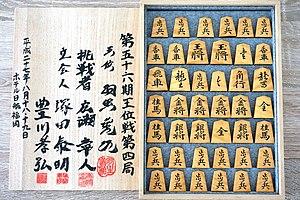
Jeu de Shogi utilisé lors de la quatrième partie de la finale du 56è Oi sen entre Habu Yoshiharu, tenant du titre, et Hirose Akihito. Ce match s'est tenu à Fukuoka les 18 et 19 Août 2015. Ces pièces de shogi ont été fabriquées par Ruiji Kodama. Sur le couvercle, l'inscription indique: ""Hotel Nikko Fukuoka Eisei 27 Août 18 + 19 Témoins Toyokawa &amp
Ōi est l'un des huit titres majeurs du shogi professionnel.
Akihito Hirose est un joueur professionnel de shogi japonais. Il a notamment remporté le Ryūō et le Ōi. Il est le premier joueur de shogi à avoir remporté un titre majeur tout en étant étudiant à l'université.